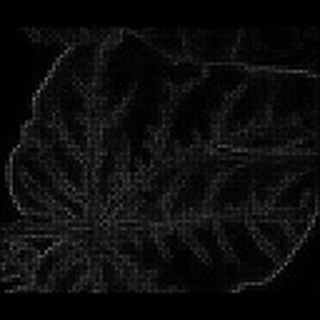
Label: cotton_bacterial_blight